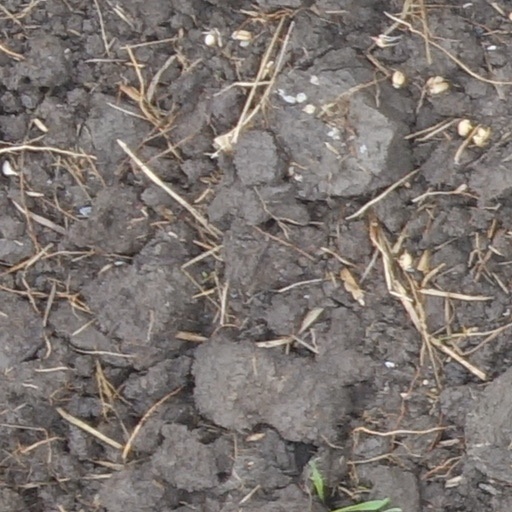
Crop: wheat